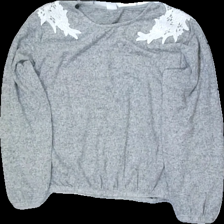
View: front
Type: Sweater
Category: Children
Brand: Lindex
Colors: Grey, White
Material: 100% viskos
Pattern: Embroidered
Cut: C-collar
Size: 134
Season: All
Price range: <50
Recommended usage: Reuse
Description: sweater med broderi